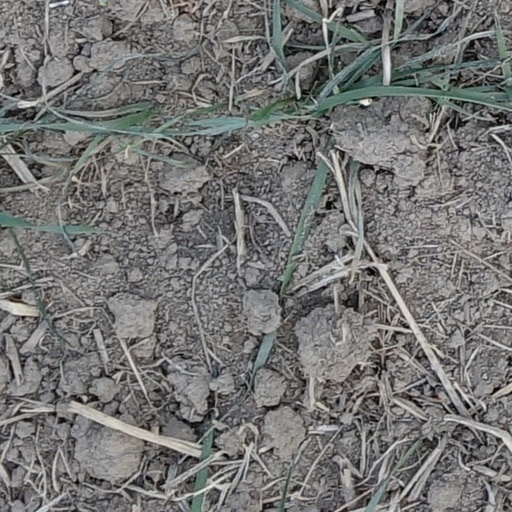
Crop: wheat